Rožna Dolina

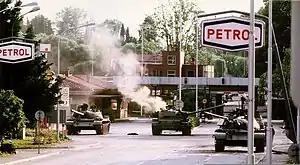
Slovenian forces attacking a tank near the Rožna Dolina international border crossing, 1991

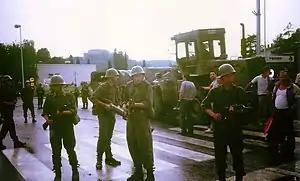
Soldiers of the Yugoslav People's Army and civilians before clash of arms in Rožna Dolina in 1991

It was the site of one of the major engagements in the Ten-Day War for the independence of Slovenia in June 1991.